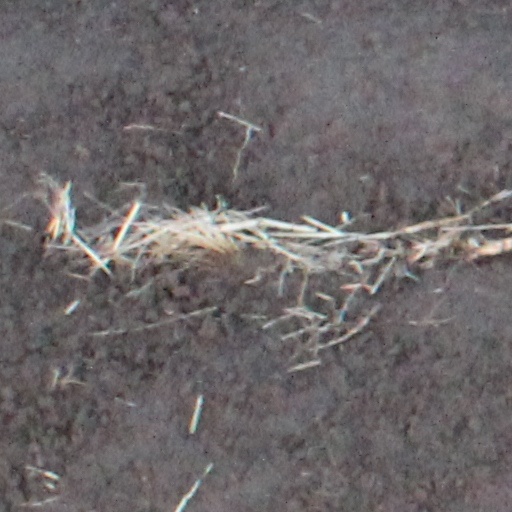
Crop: wheat